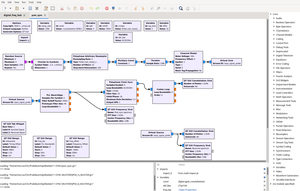
GNU Radio est une suite logicielle dédiée à l’implémentation de radios logicielles et de systèmes de traitement du signal. Équipé de ce logiciel libre, un groupe de scientifiques a rétabli le contact avec un satellite des années 1970 pour le piloter et le replacer sur orbite terrestre.